Shin-Yamaguchi Station

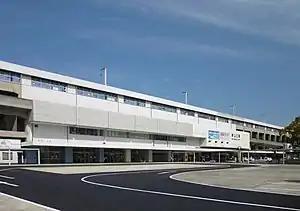
Shin-Yamaguchi Station in February 2019

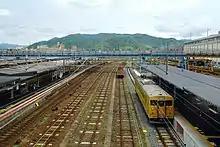
Platform

Shin-Yamaguchi Station is served by the Sanyō Shinkansen and is 474.4 kilometers from and 1027.0 kilometers from . It is also served by the JR West San'yō Main Line, and is located 459.2 kilometers from the terminus of that line at . The station is also the southern terminus for the 93.9 kilometer Yamaguchi Line to and the eastern terminus of the 33.2 kilometer Ube Line to . It is also the starting station of the rapid sightseeing train "SL Yamaguchi" steam train on the Yamaguchi Line.